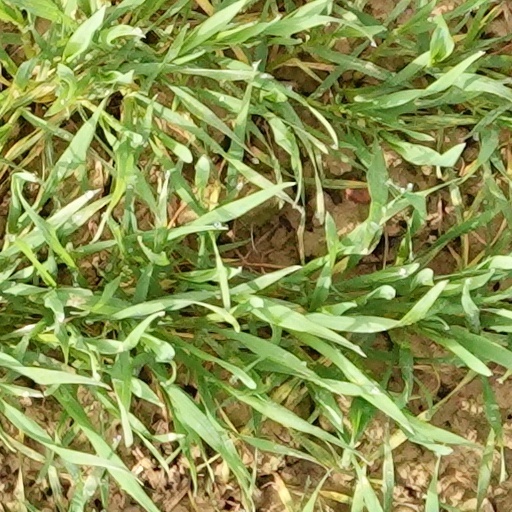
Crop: wheat